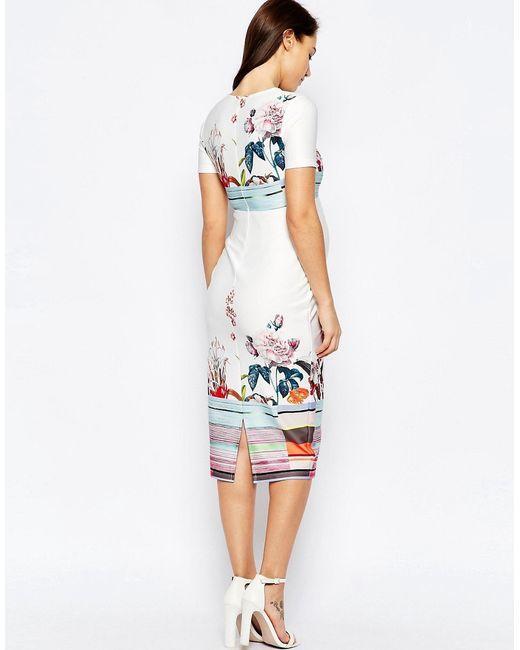
blumen auf weißem Hintergrund Kleid Frauenkleidung